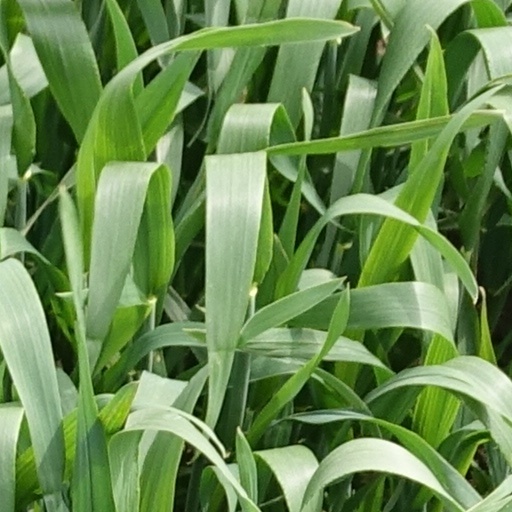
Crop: wheat